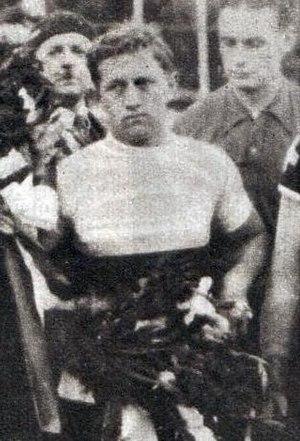
Edgar Buchwalder, suisse champion du monde sur route amateurs, le 6 septembre 1936 (Berne).
Edgar Buchwalder, né le 2 août 1916 à Kleinlützel et mort le 9 avril 2009 à Dornach, est un coureur cycliste suisse. Champion du monde sur route amateur en 1936, il participe aux Jeux olympiques la même année. Il y est onzième de la course individuelle et décroche la médaille d'argent du classement par équipes. Il est ensuite professionnel de 1937 à 1943 et de 1946 à 1947.